Ropkey Armor Museum

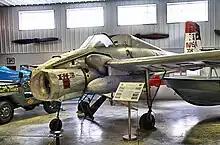
Bell X-14

Other exhibits are soft-skin military vehicles and aircraft. The aircraft include an Antonov An-2 and the unique Bell X-14B. This aircraft was used for early research into VTOL until it was written off in a landing accident in 1981. It is currently being restored by the museum.